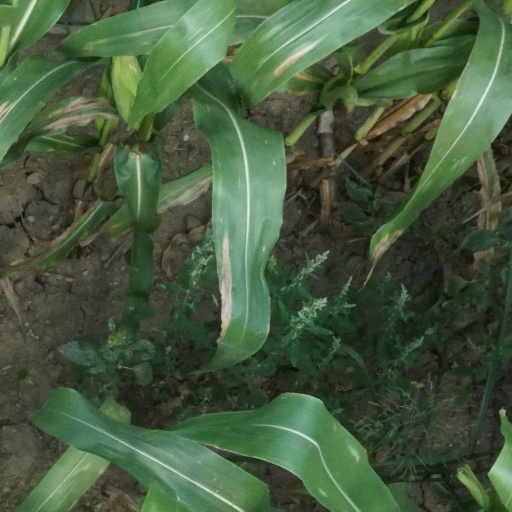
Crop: maize; corn